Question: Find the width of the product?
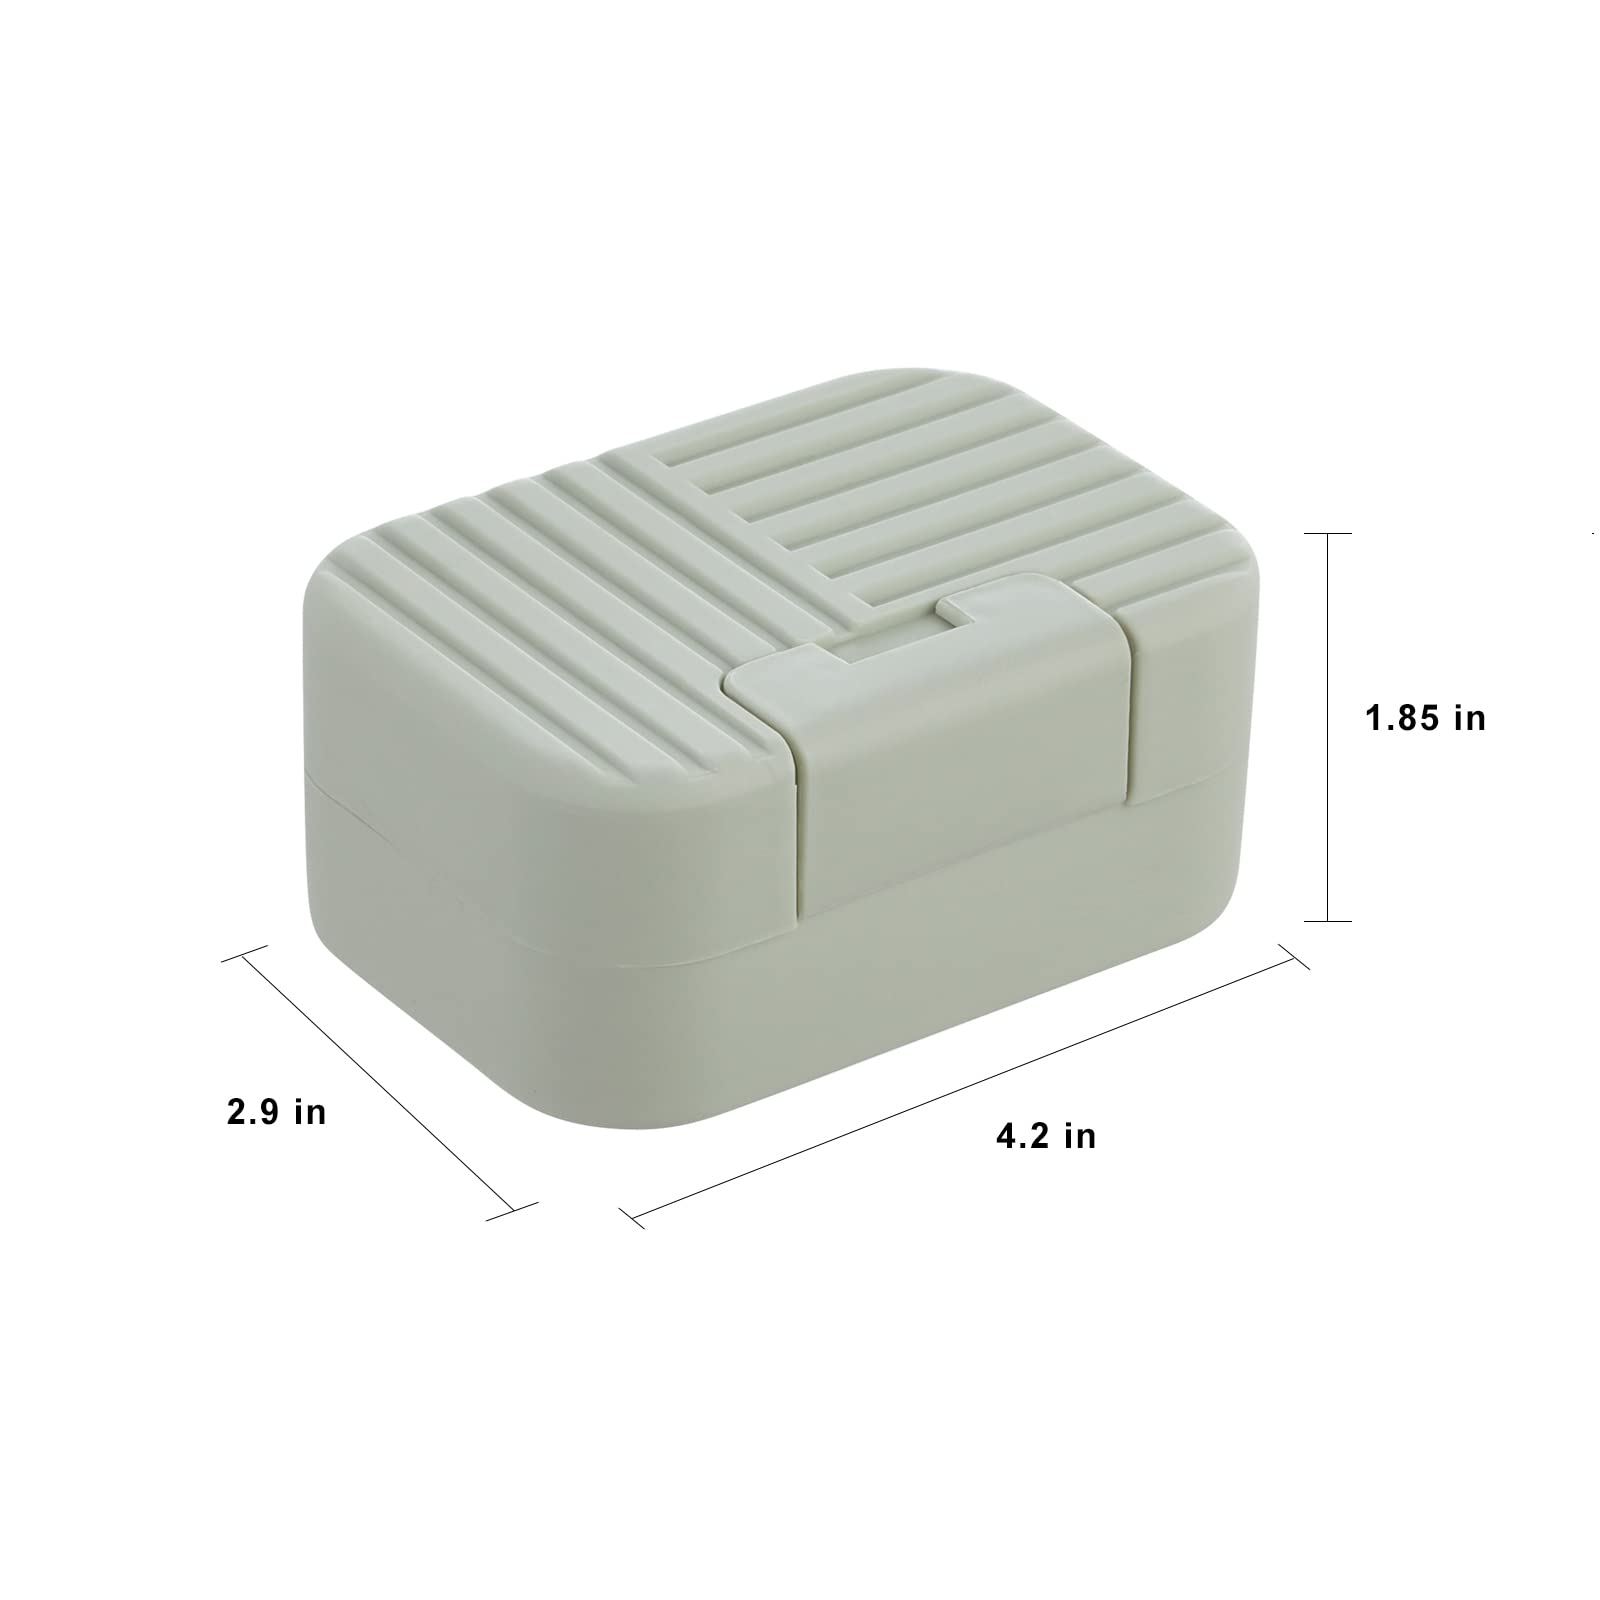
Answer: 2.9 inch